Recreational diving

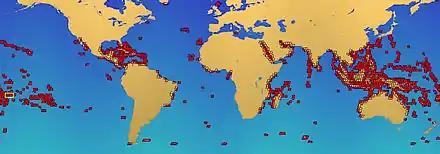
NASA image <a href="https%3A//web.archive.org/web/20080805211813/http%3A//www.nasa.gov/vision/earth/lookingatearth/coralreef_image.html">

Many recreational diver training organisations exist, throughout the world, offering diver training leading to certification: the issuing of a "diver certification card", also known as a "C-card," or qualification card.